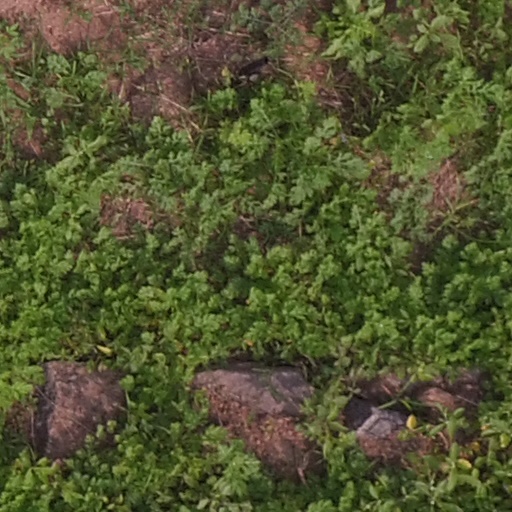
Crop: maize; corn